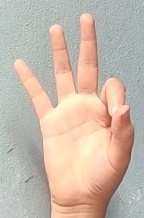
ASL sign: 9